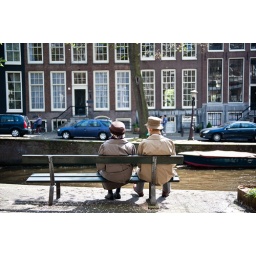
A couple sitting next to &amp;quot;the grachten&amp;quot; in Amsterdam watching the boats pass